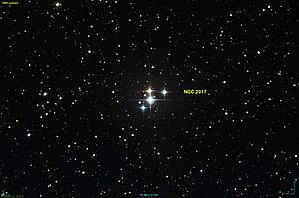
Image créée à l'aide du logiciel Aladin Sky Atlas du Centre de Données astronomiques de Strasbourg et des données de DSS (Digitized Sky Survey).
NGC 2017 est un groupe d'étoiles située dans la constellation du Lièvre.